Enemy (1990 film)

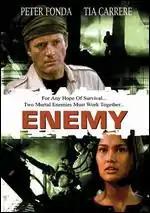
DVD cover

Enemy (also known as Fatal Mission) is a 1990 American action/adventure film directed by George Rowe and starring Peter Fonda, who also co-wrote the screenplay.